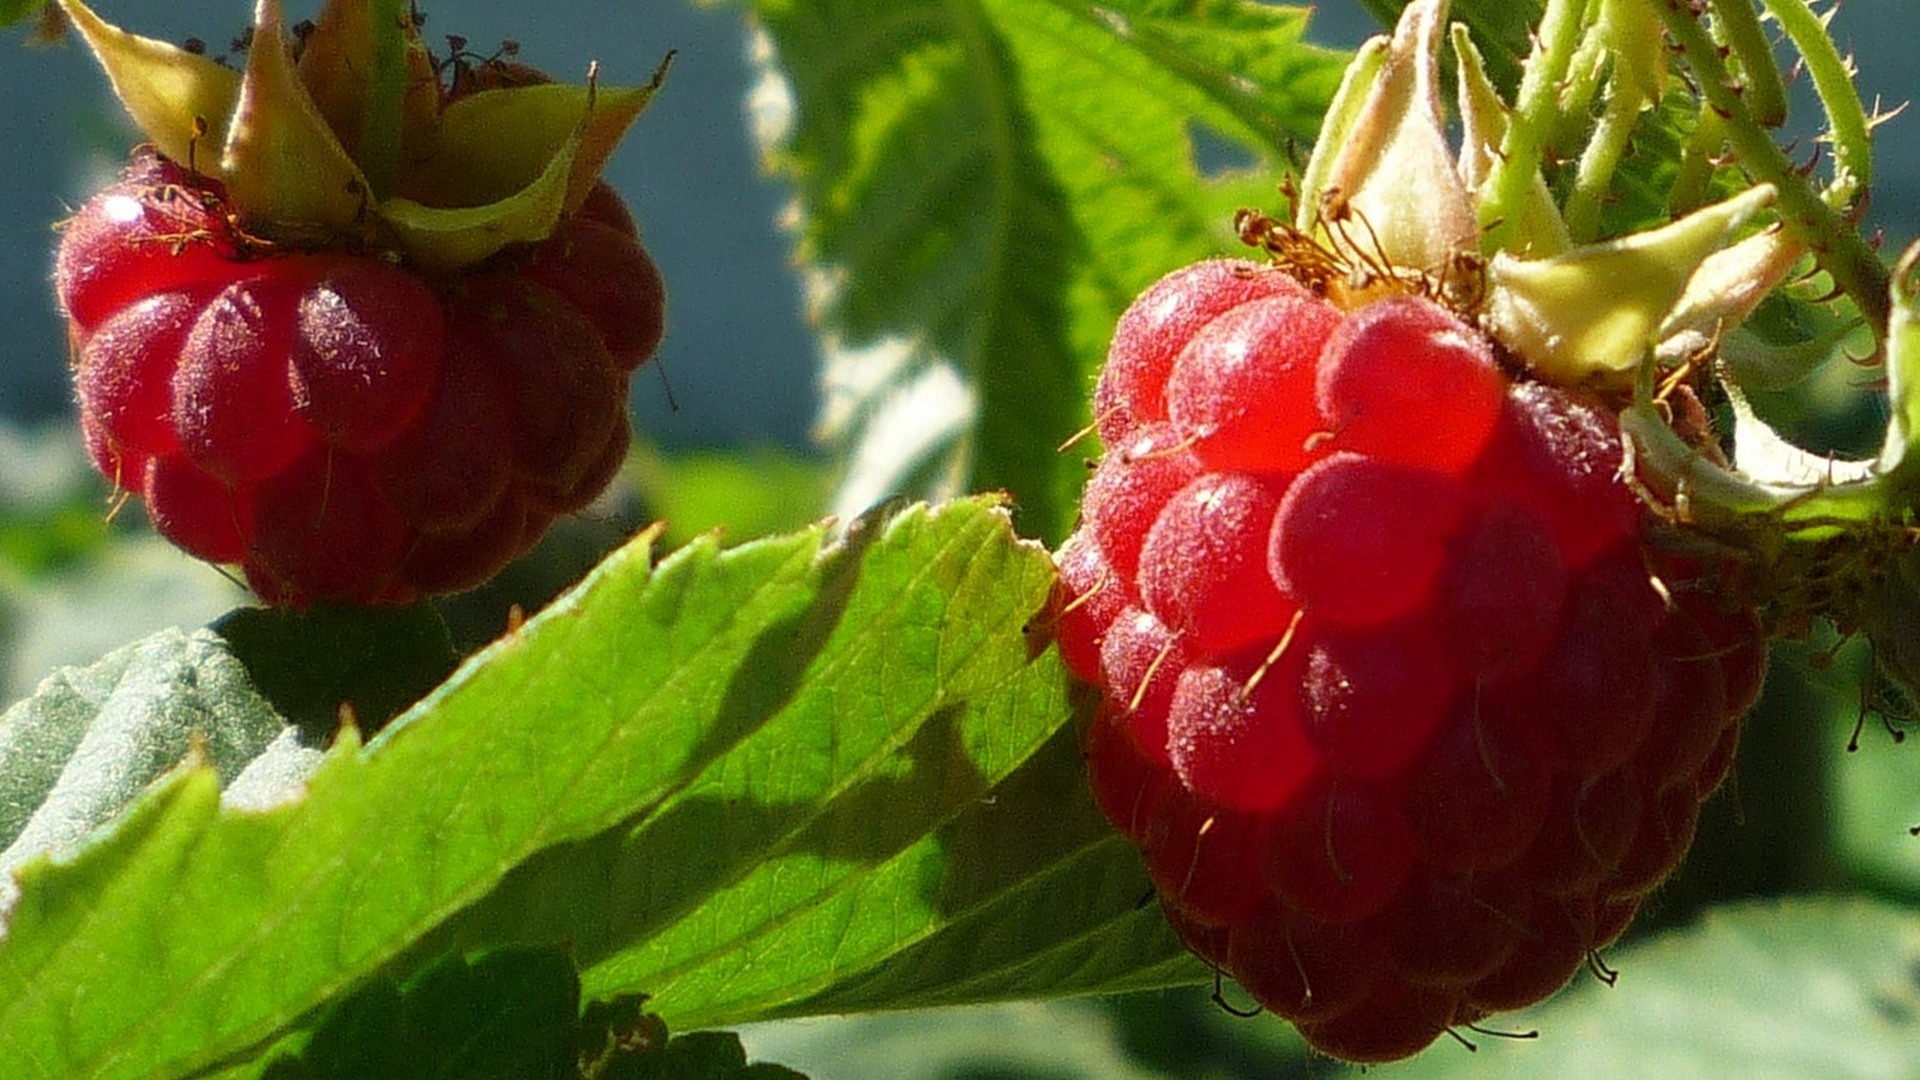
plant, raspberry, fruit, berry, flower, summer, food, produce, shrub, rose hip, flowering plant, rose family, acerola, malpighia, land plant, wine raspberry